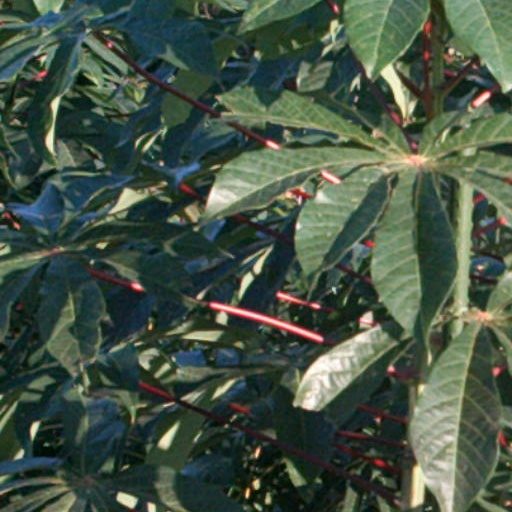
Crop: cassava